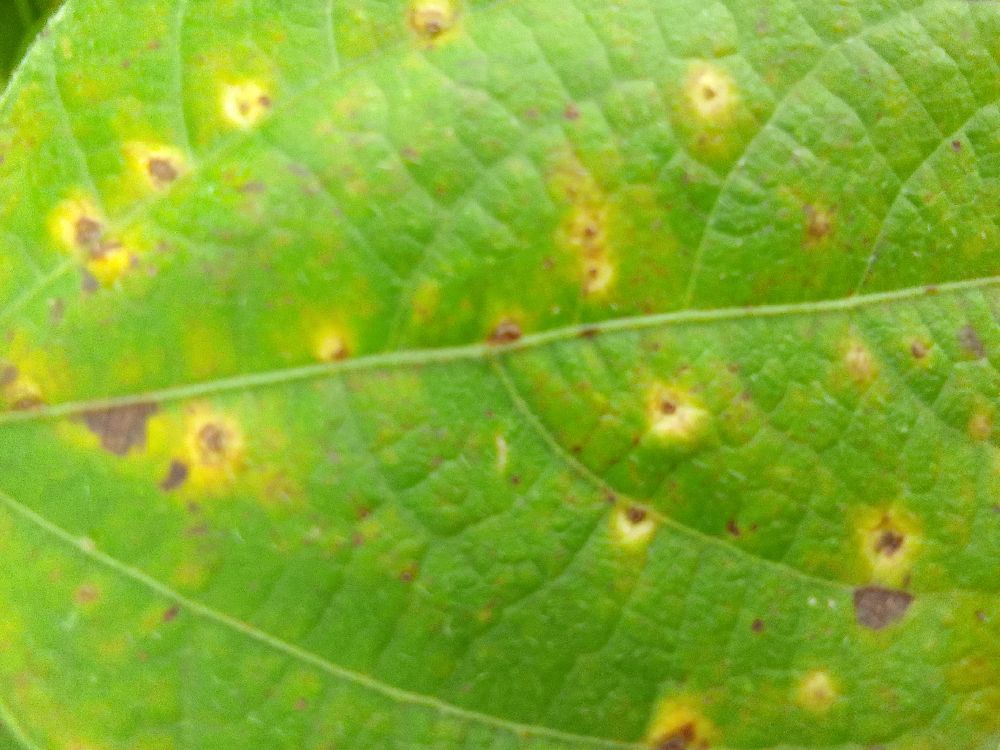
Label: rust